Answer in natural language. Considering the relative positions, where is black modern dresser with metallic handles (highlighted by a red box) with respect to metal-framed black chair (highlighted by a green box)? Choose between the following options: left or right
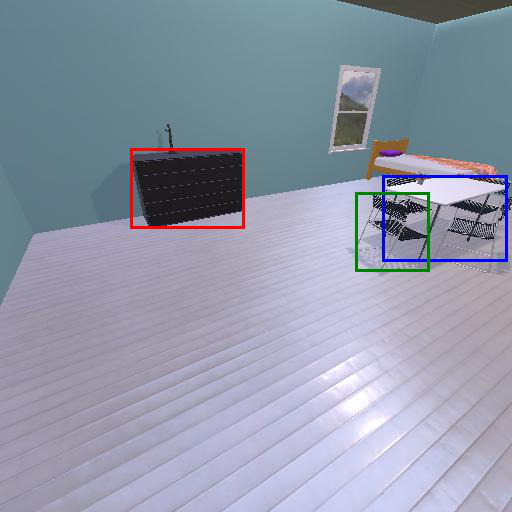
<answer>left</answer>